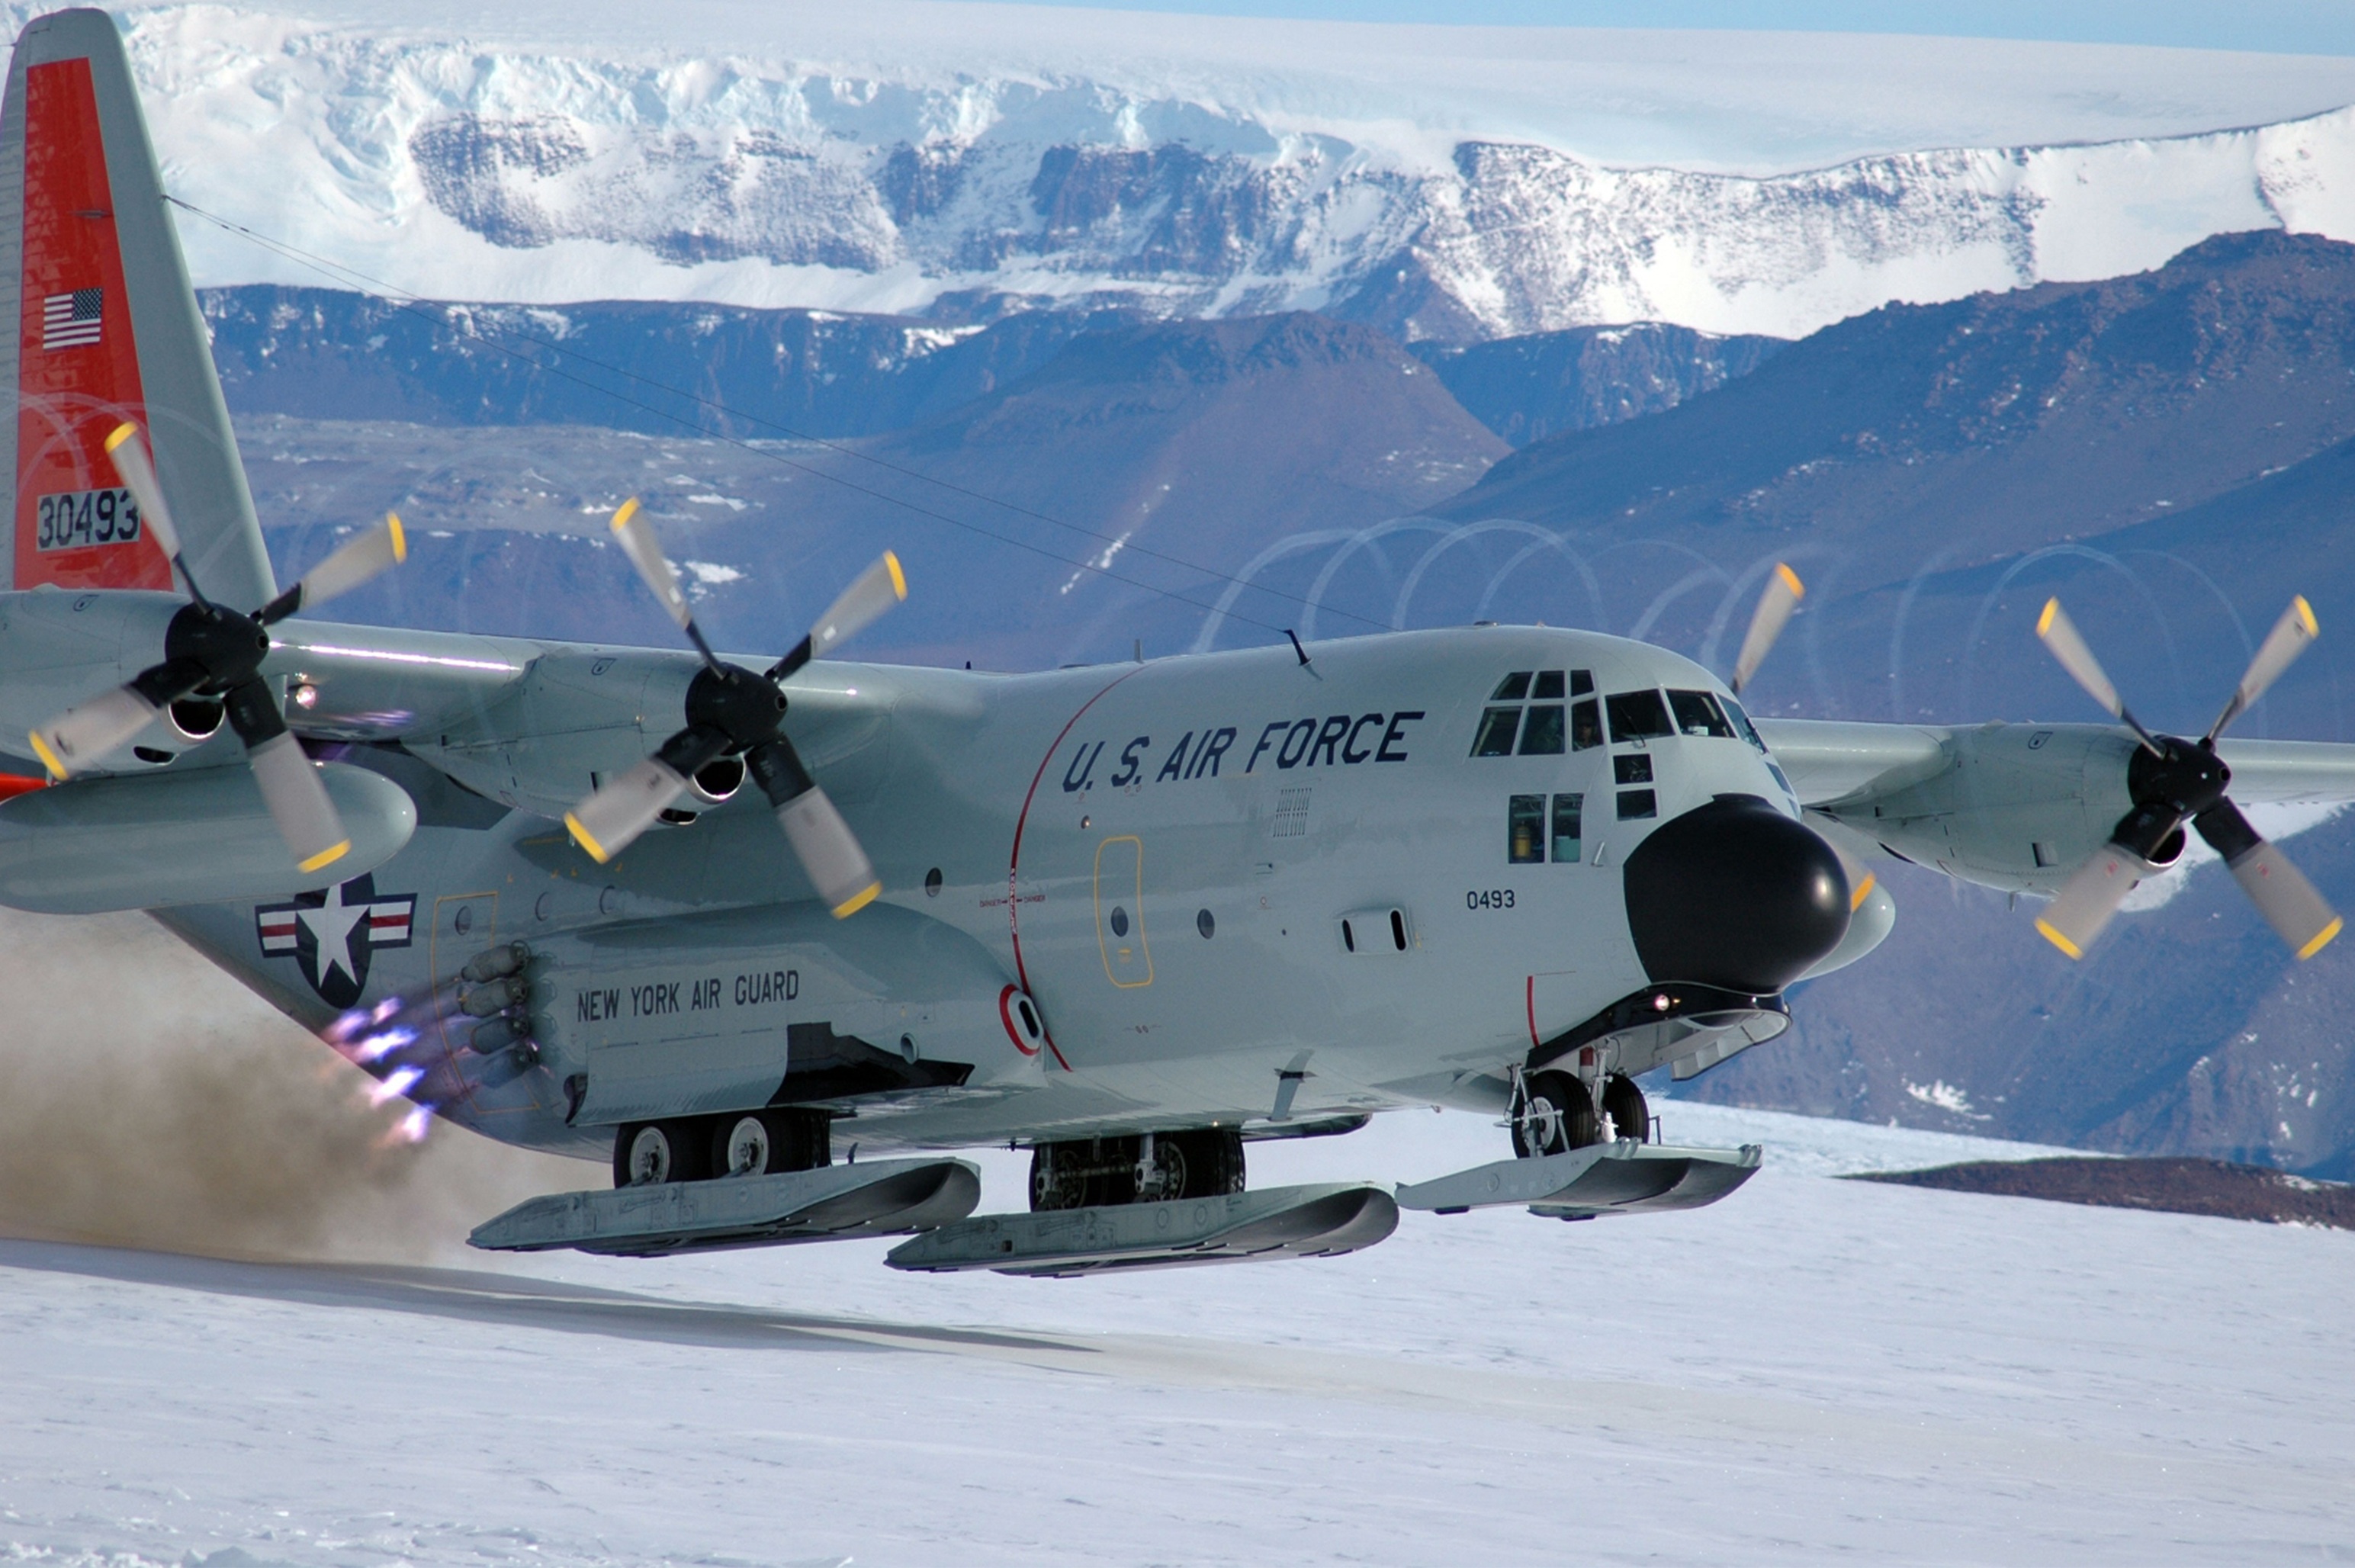
air, airplane, aircraft, vehicle, airline, aviation, flight, arctic, helicopter, guard, force, air force, jet aircraft, air national, fighter aircraft, military aircraft, atmosphere of earth, propeller driven aircraft, military transport aircraft